Daniel Ricciardo

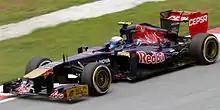
Ricciardo at the 2013 Malaysian Grand Prix

Toro Rosso re-signed Ricciardo and Jean-Éric Vergne for the 2013 season.